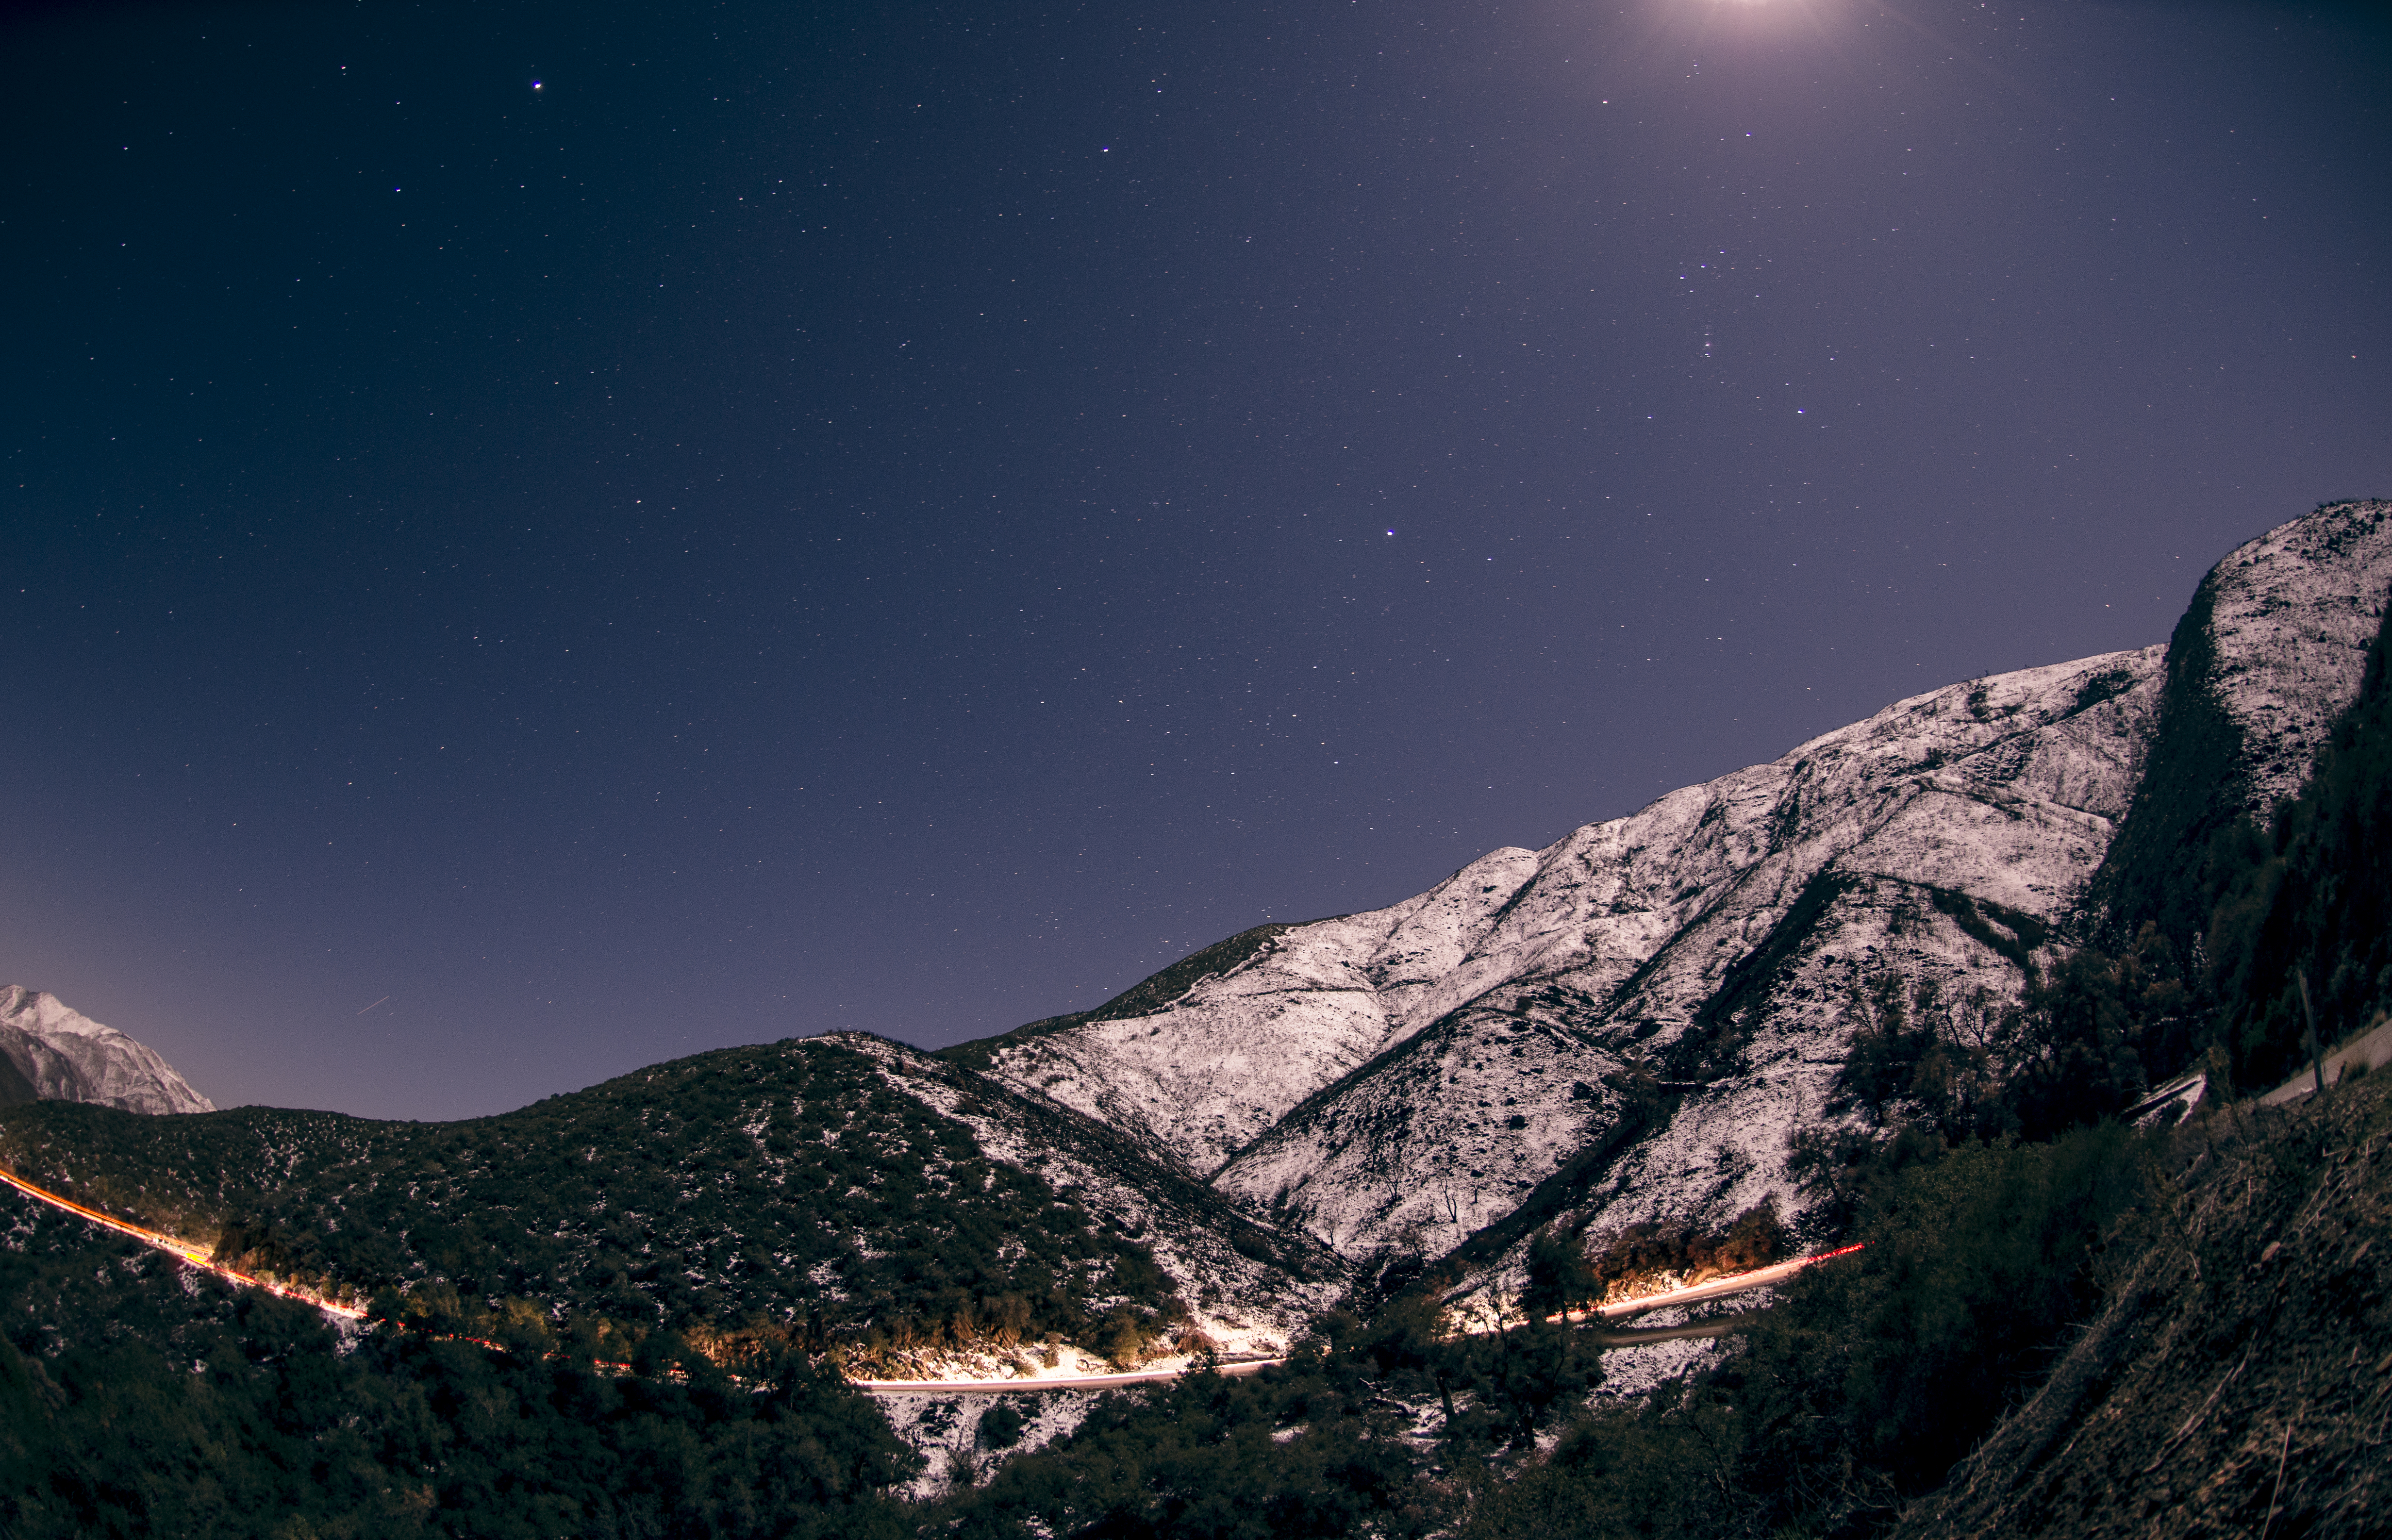
nature, mountain, snow, winter, light, sky, night, star, mountain range, dusk, aurora, trees, mountains, nightsky, astronomical object, mountainous landforms, geological phenomenon, roadline